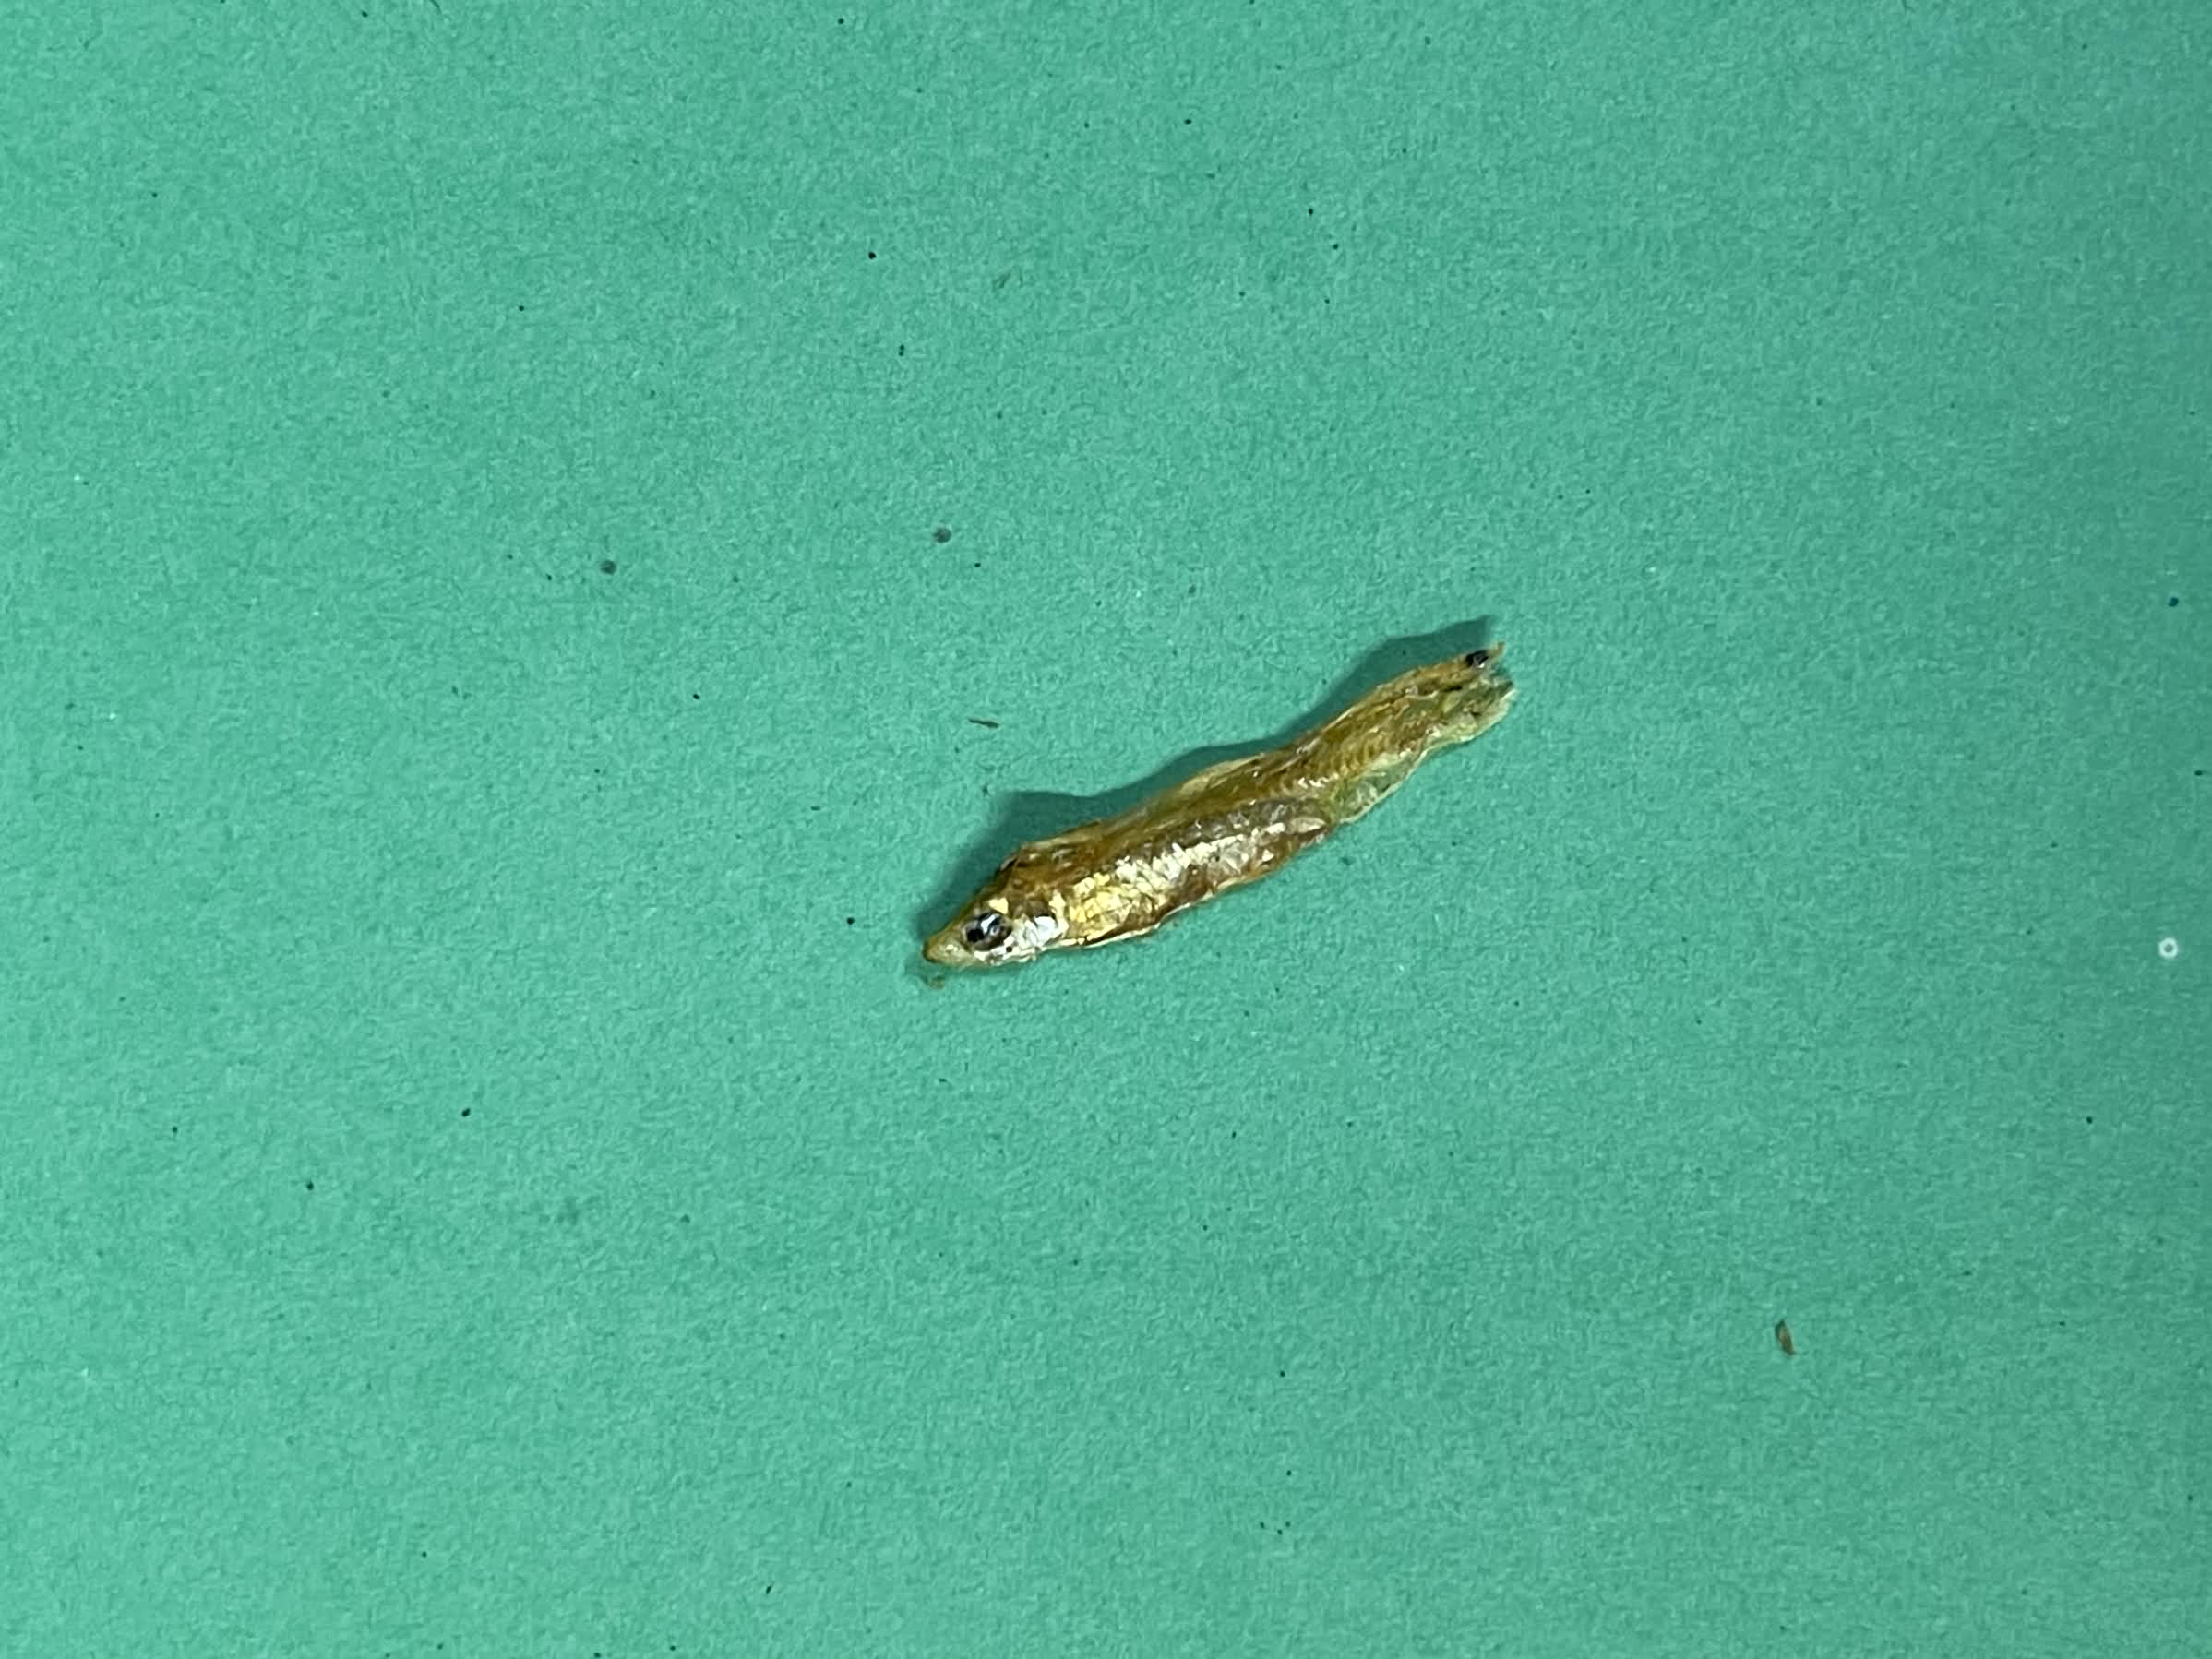
Species: kachki